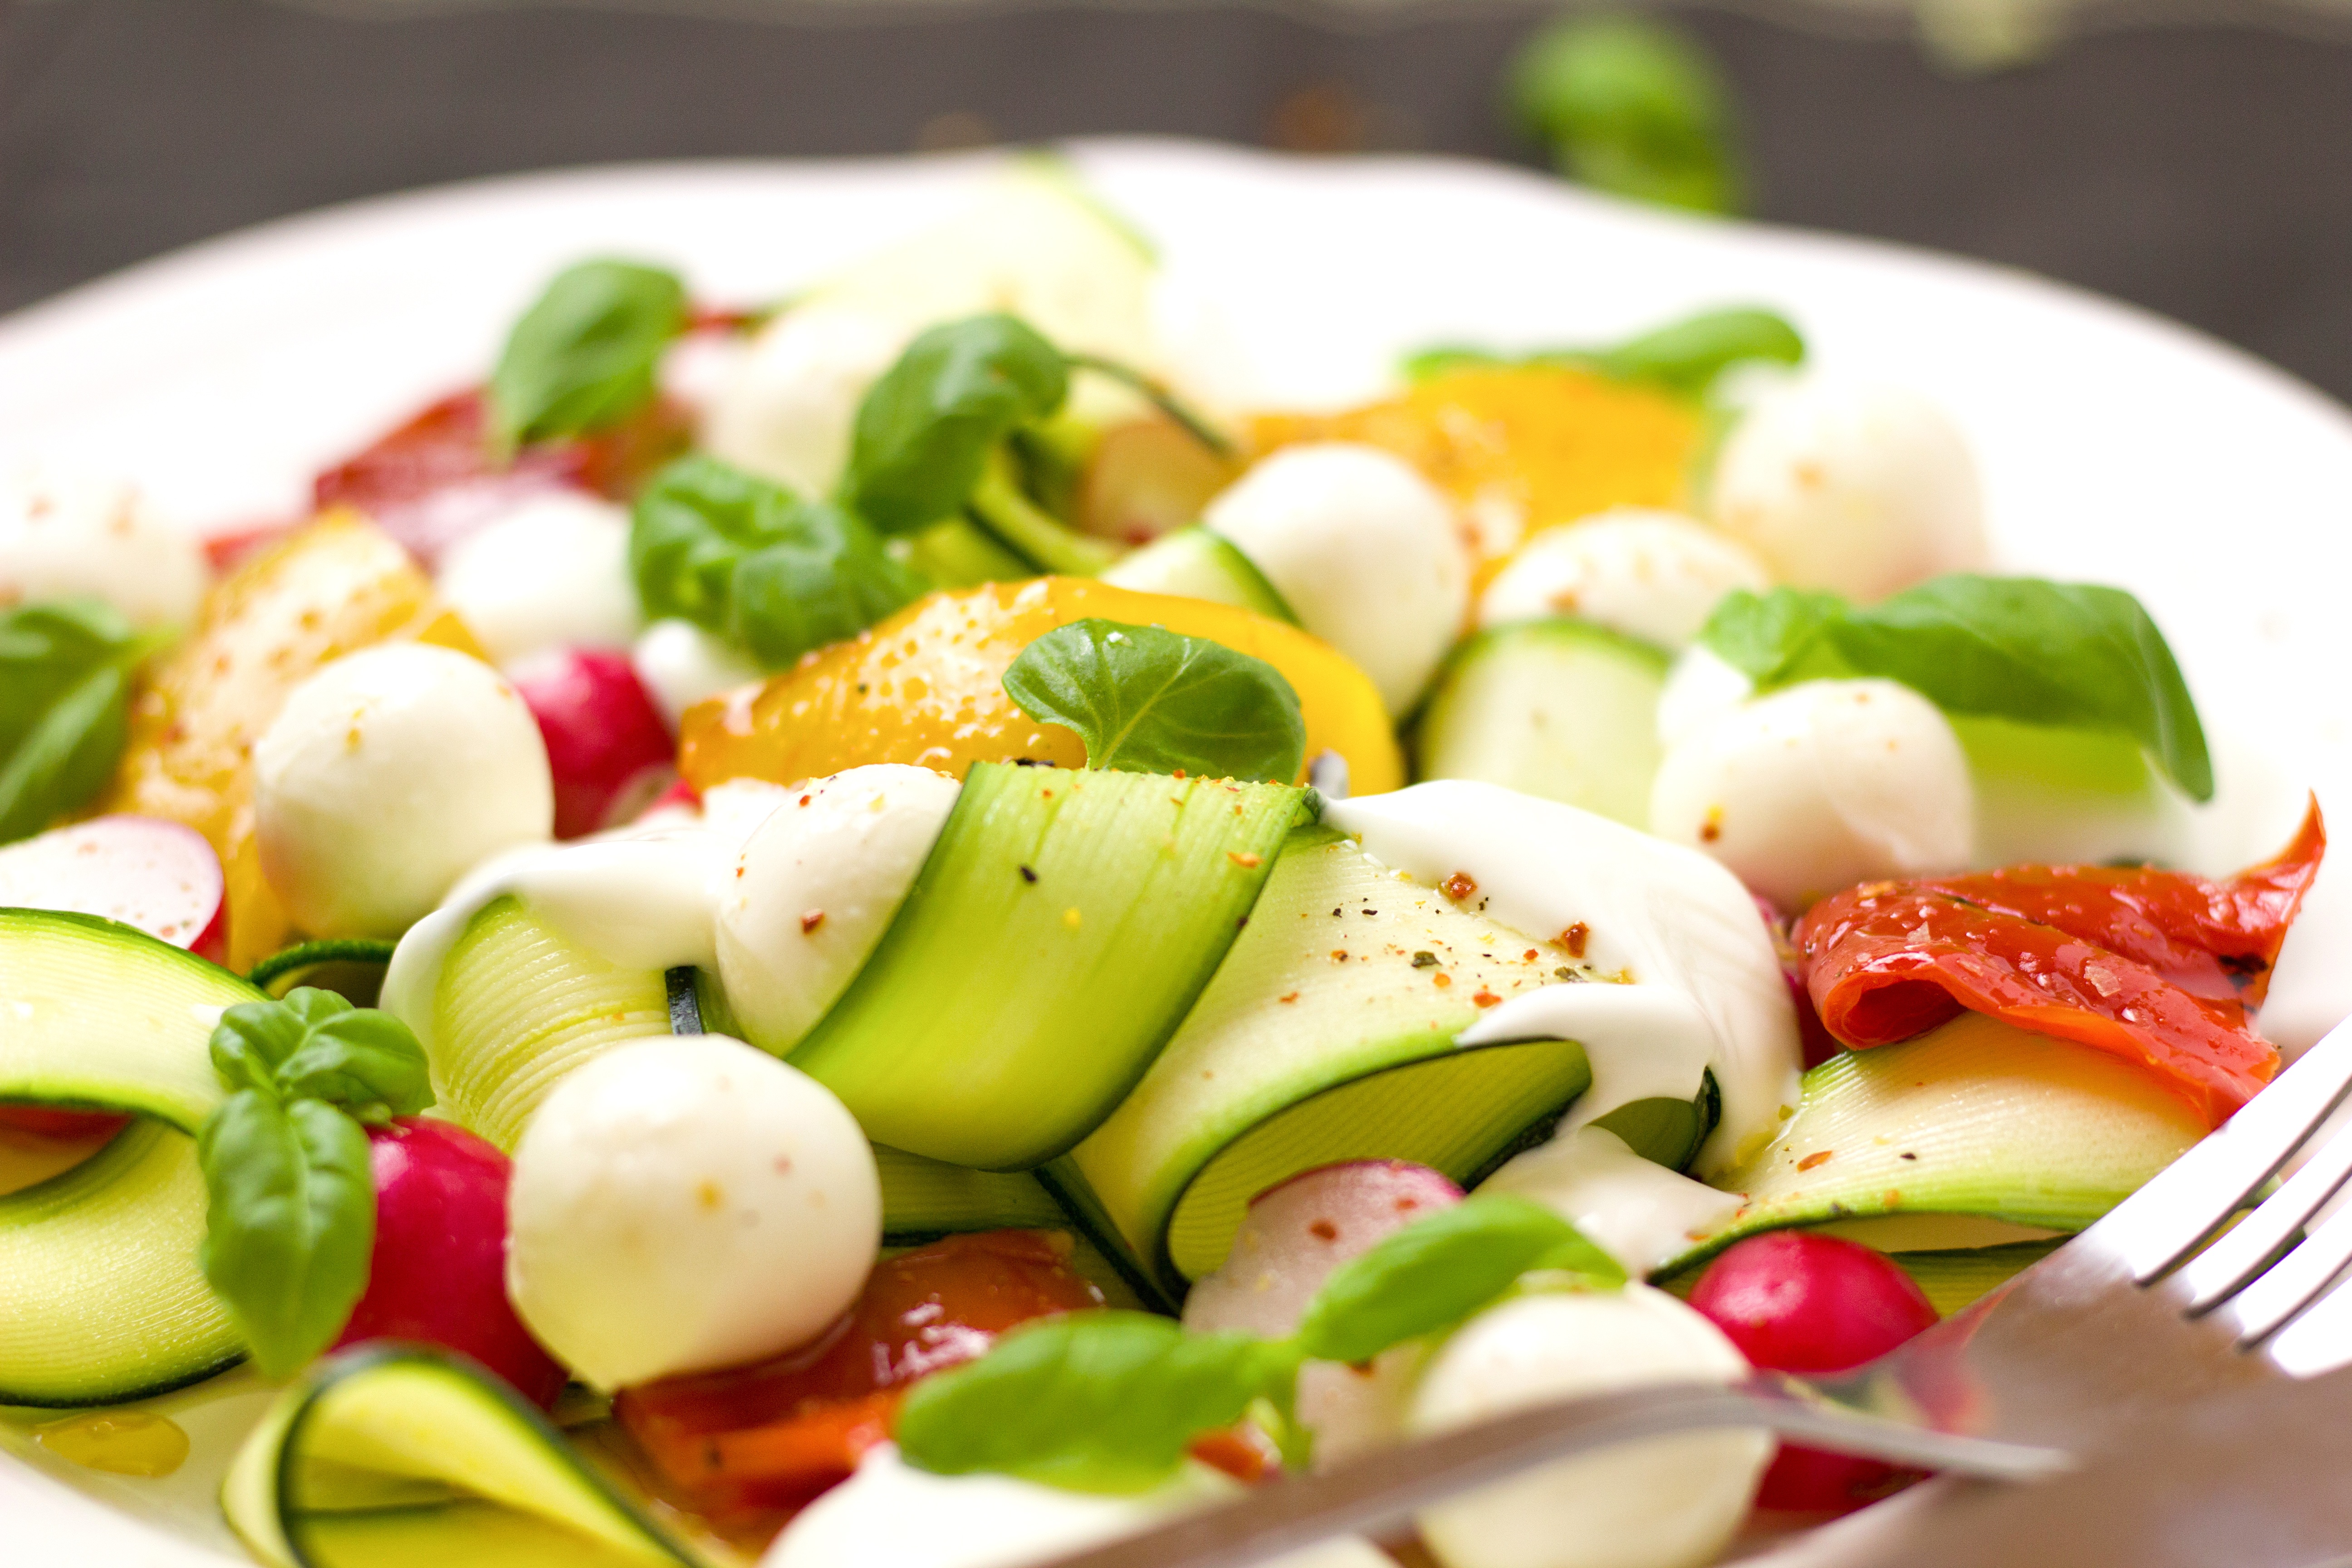
plant, dish, food, salad, produce, vegetable, italy, healthy, eat, cuisine, delicious, cheese, tomatoes, vegetarian, zucchini, diet, vitamins, frisch, dine, mixed salad, salad plate, italian, paprika, mozzarella, appetizing, bio, raw food, flowering plant, low calorie, greek food, greek salad, caprese salad, land plant